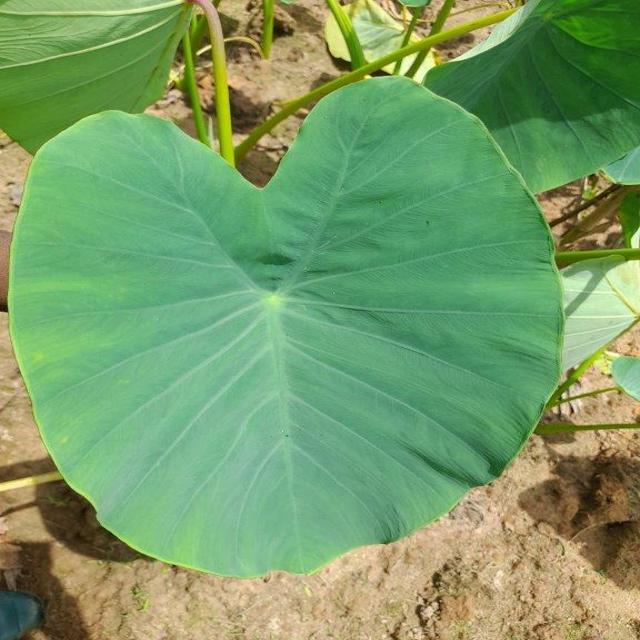
Label: Healthy